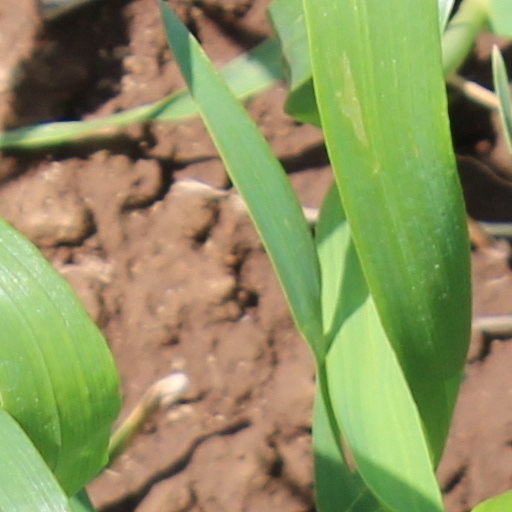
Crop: wheat